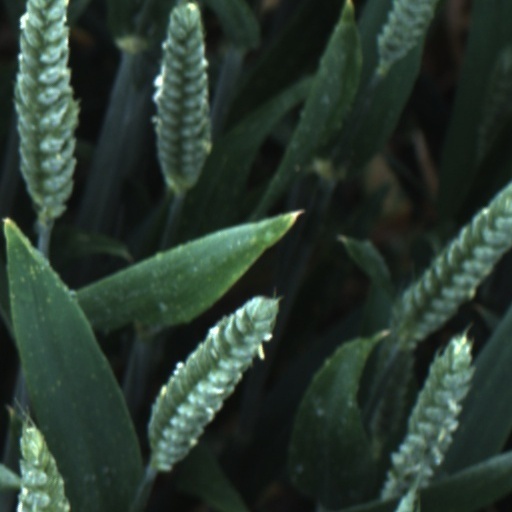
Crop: wheat